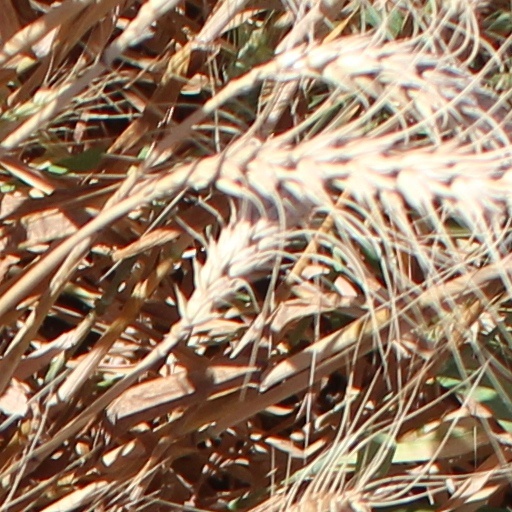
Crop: wheat